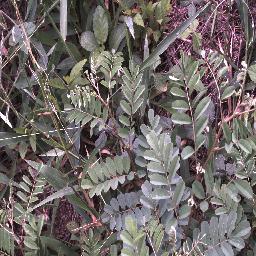
Label: negative